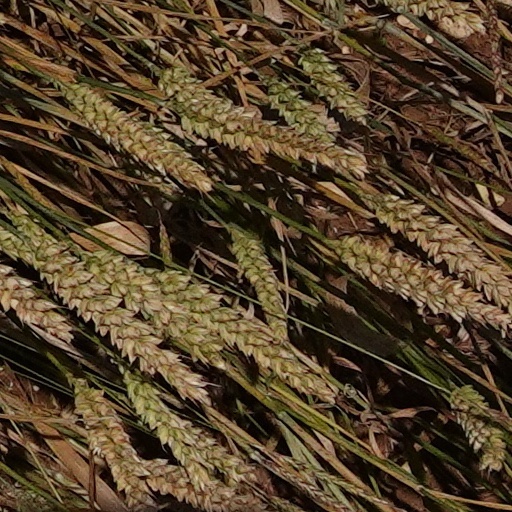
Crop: wheat